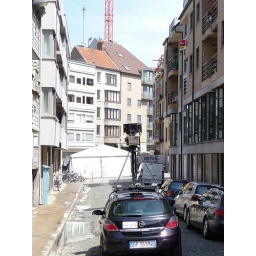
Google Street View car in Oostende, gespot op 19 juli 2009. Foto van James Turnbull.